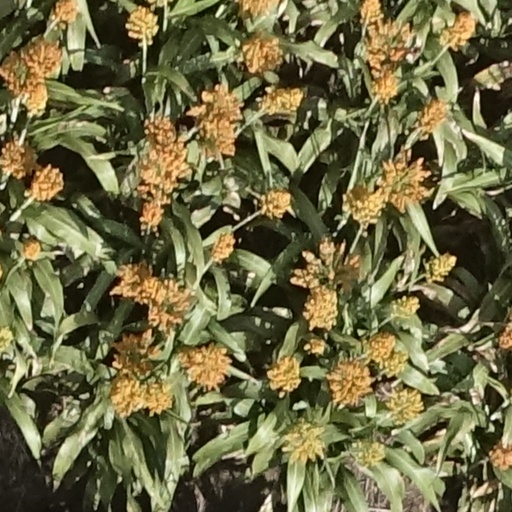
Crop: sorghum